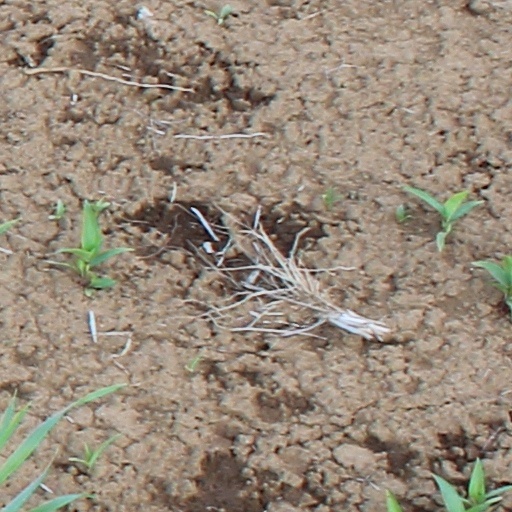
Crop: wheat